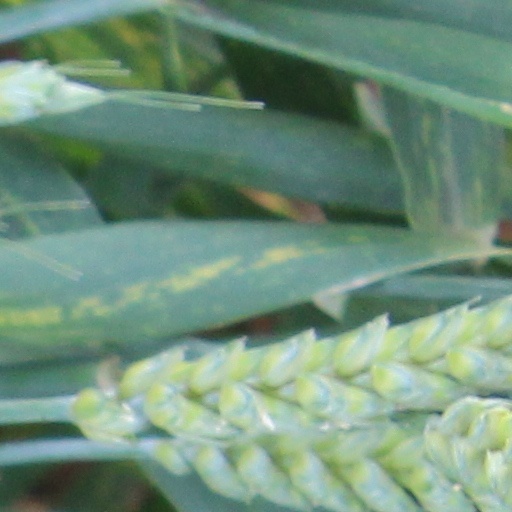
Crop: wheat